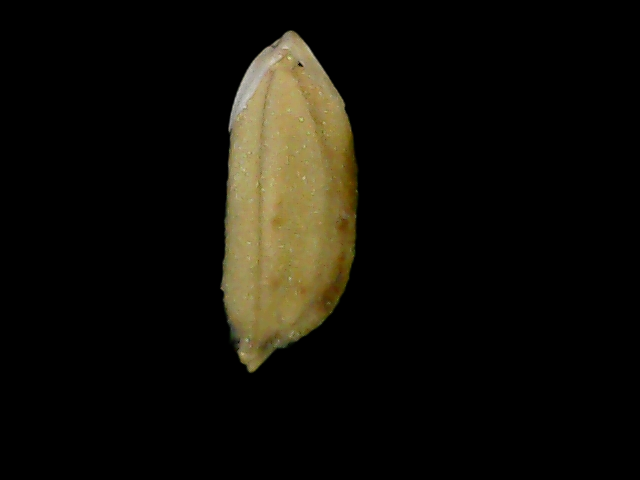
Rice variety: Bd76